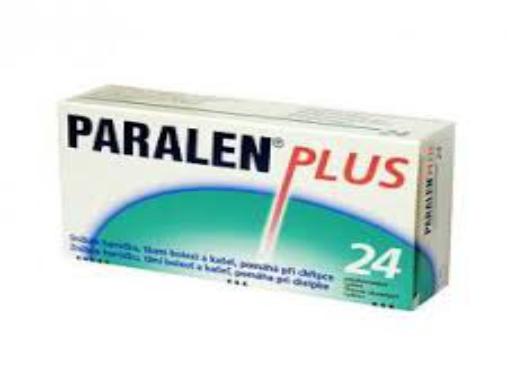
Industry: Medical